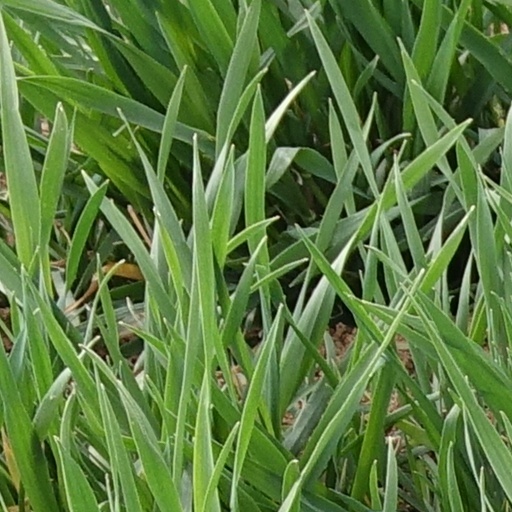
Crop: wheat